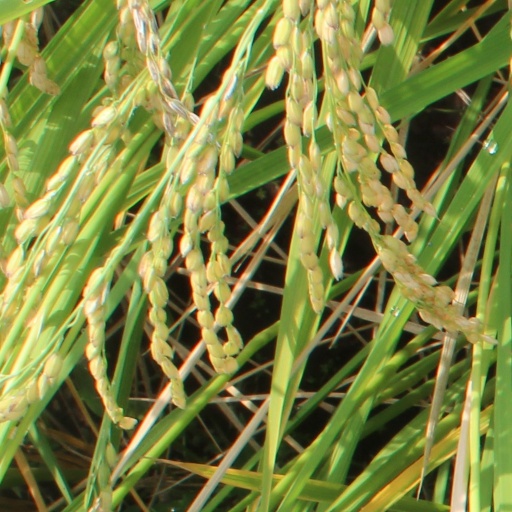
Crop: rice